Epizootic

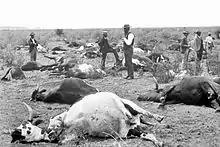
Rinderpest outbreak in South Africa, 1896

In epizoology, an epizootic (or epizoötic, from Greek: "epi-" "upon" + "zoon" "animal") is a disease event in a nonhuman animal population analogous to an epidemic in humans. An epizootic disease (or ) may occur in a specific locale (an "outbreak"), more generally (an "epizootic"), or become widespread ("panzootic"). High population density is a major contributing factor to epizootics. The aquaculture industry is sometimes plagued by disease because of the large number of fish confined to a small area.